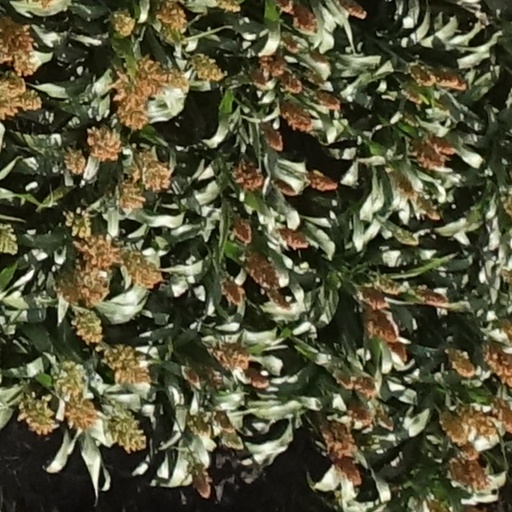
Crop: sorghum